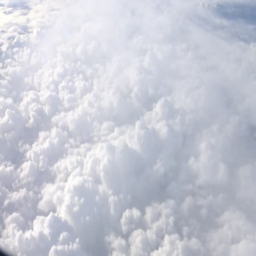
magic on the sky - wonderful fluffy clouds